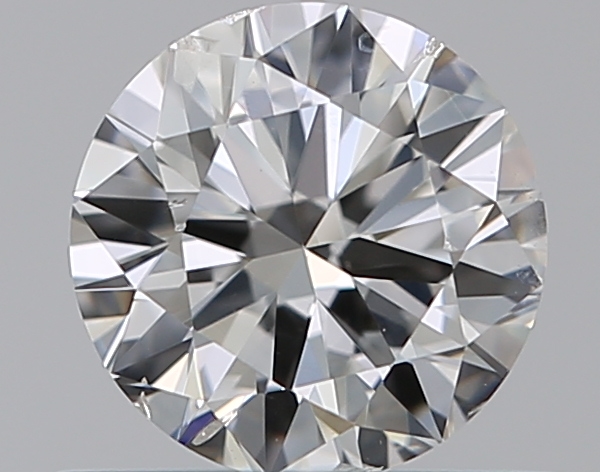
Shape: round
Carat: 0.5
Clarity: SI2
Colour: F
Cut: GD
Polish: GD
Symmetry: F
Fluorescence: N
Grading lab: GIA
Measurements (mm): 5.01 x 5.05 x 3.08